Ustyuzhensky District

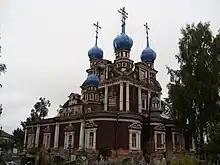
The Church of Our Lady of Kazan (beginning of the 18th century) in Ustyuzhna

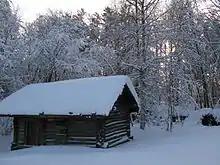
Black Bathhouses in the village of Sludy are protected as a cultural heritage monument

The district contains 44 objects (39 of them in Ustyuzhna) classified as cultural and historical heritage by the Russian Federal law, and additionally 145 objects (97 of them located in Ustyuzhna) classified as cultural and historical heritage of local importance. Ustyuzhna is a historical town with the well-preserved center from the 19th century.